Melbourne Advertiser

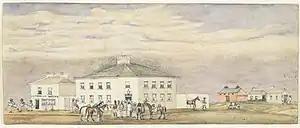
Headquarters of the Port Phillip Patriot and Melbourne Advertiser next to Fawker's former hotel (c. 1846-1848) from State Library Victoria pictures collection.

The Melbourne Advertiser was the first newspaper published in Melbourne, in what was then known as Port Phillip District, and now is Victoria, Australia. It was published by John Pascoe Fawkner, a co-founder of Melbourne. The first edition appeared on 1 January 1838, handwritten in ink by Fawkner himself and displayed at his hotel.